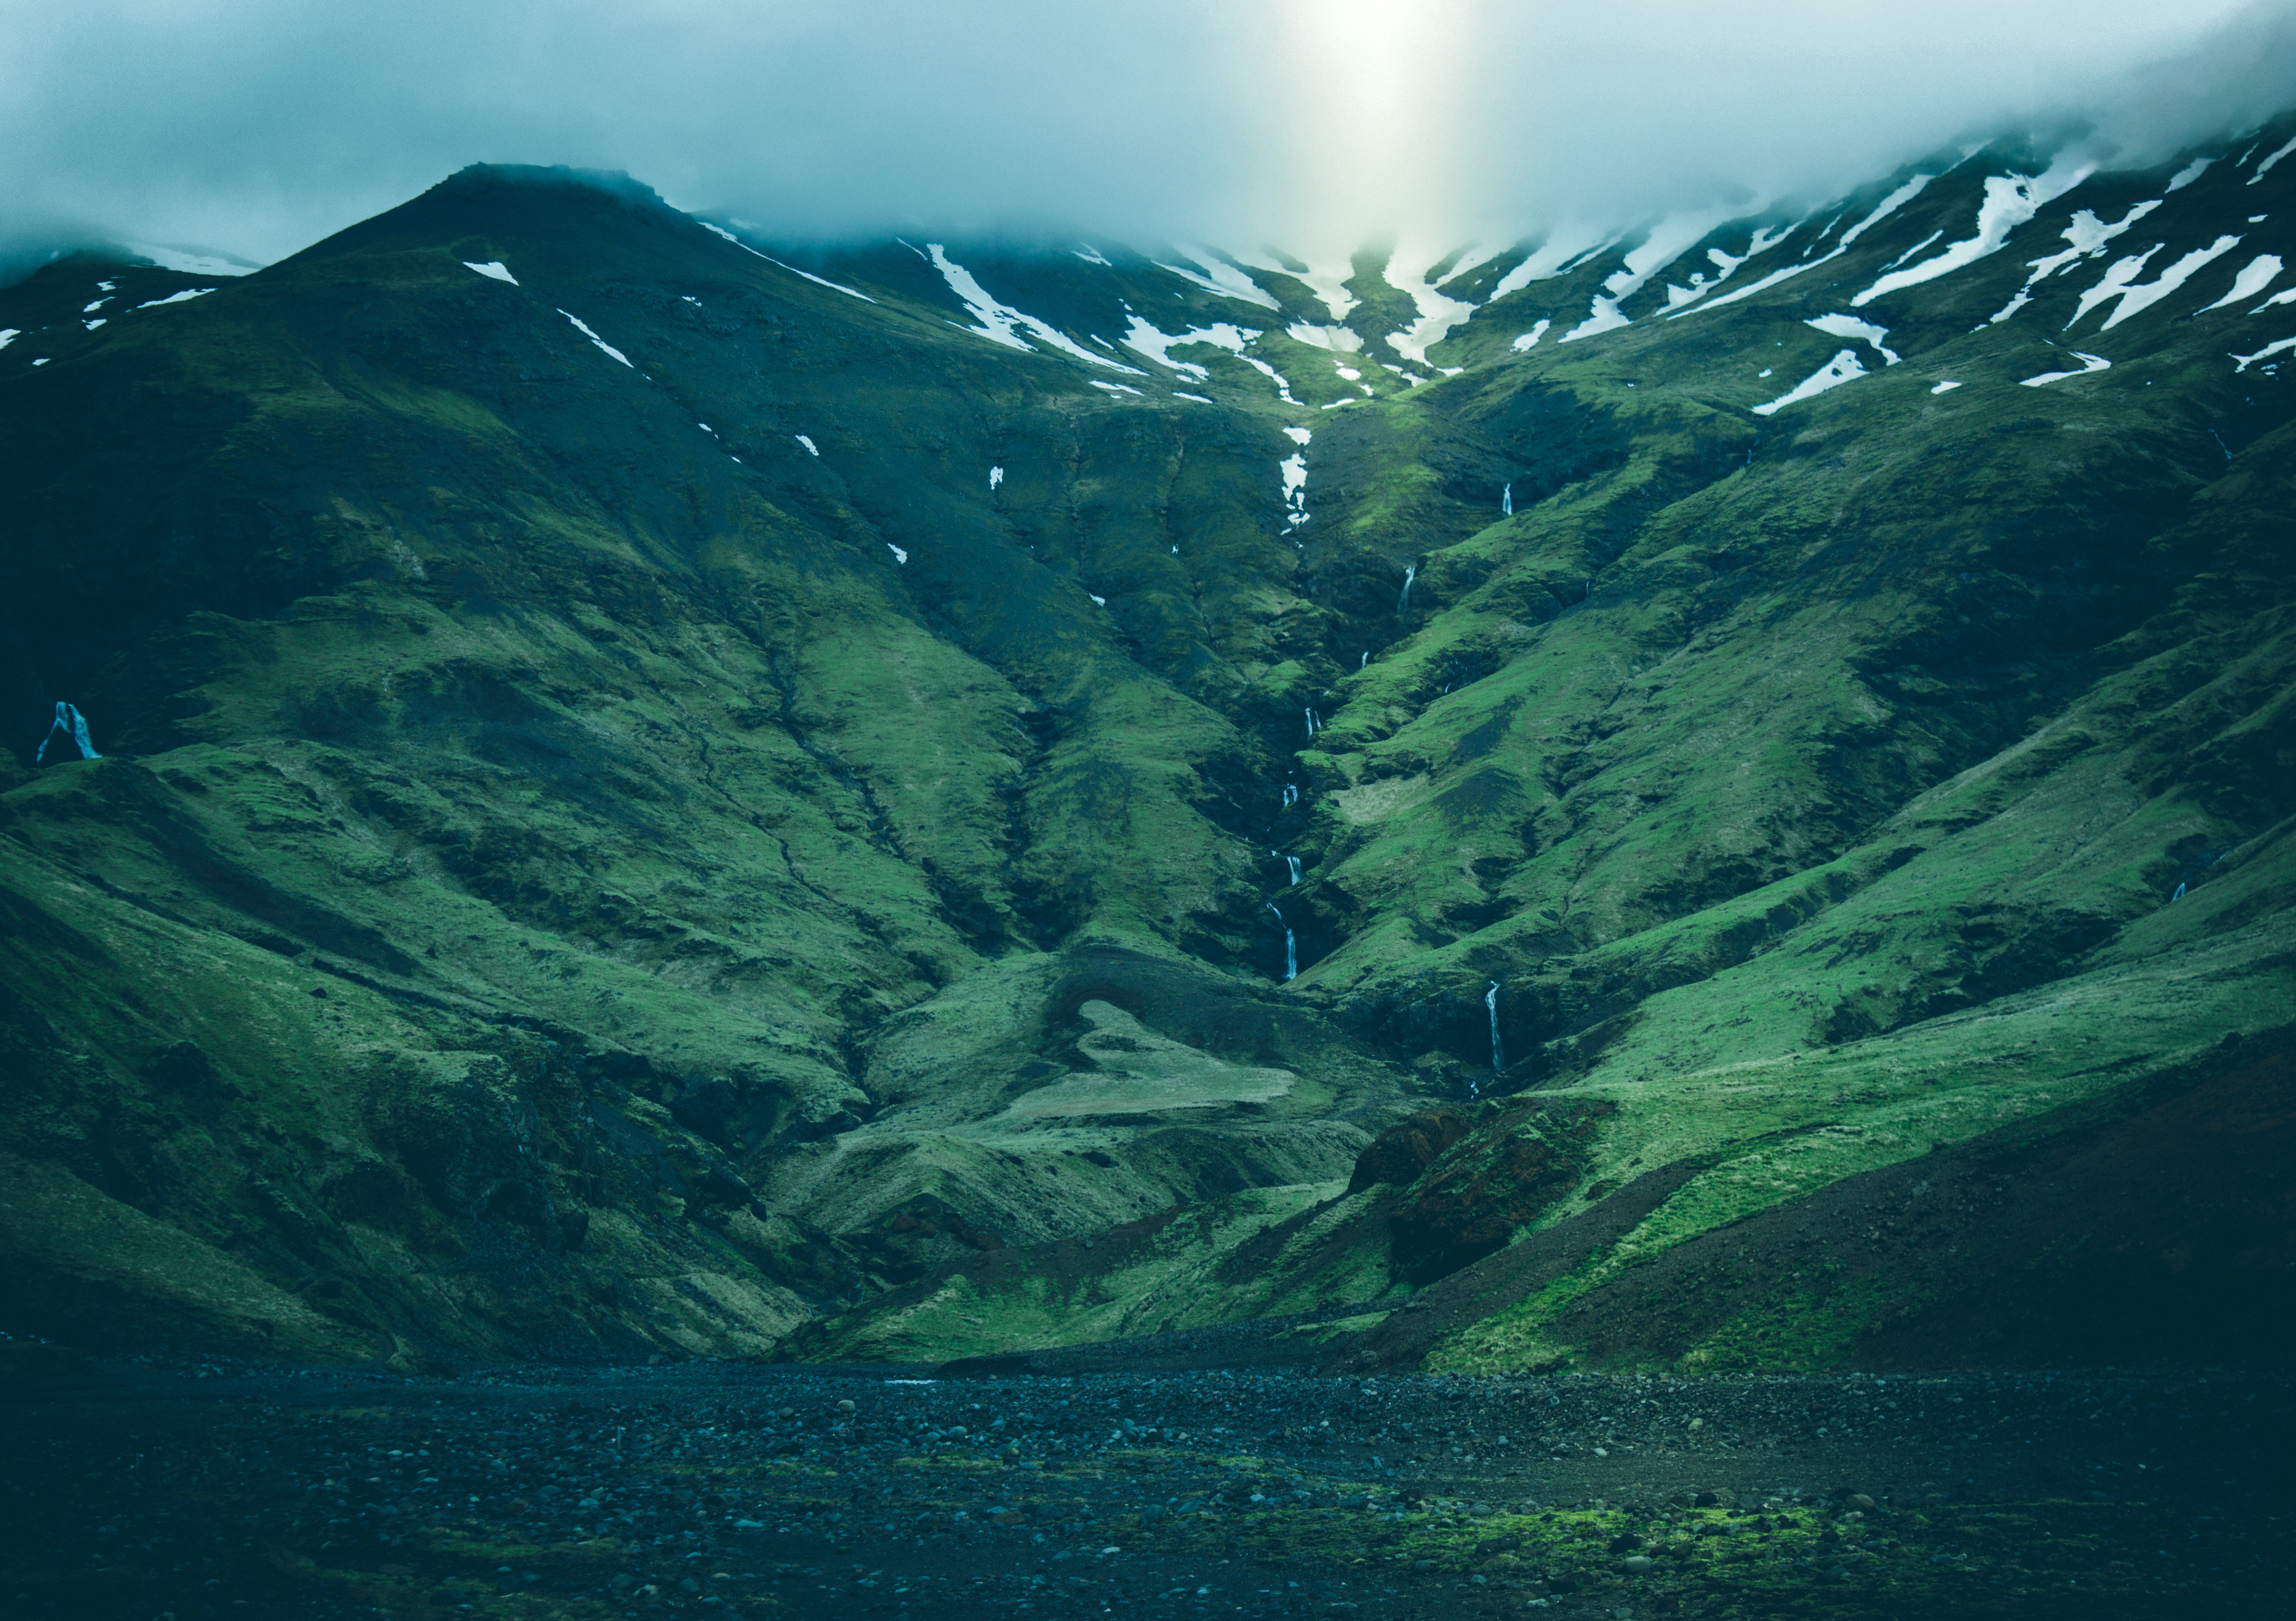
landscape, nature, mountain, hill, lake, mountain range, fjord, plateau, landform, geographical feature, atmospheric phenomenon, mountainous landforms, glacial landform